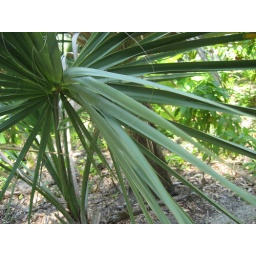
Een plant in de Botanical Garden van Vero Beach, Florida.